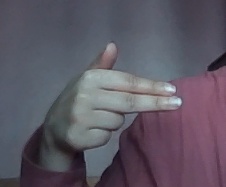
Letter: ghain